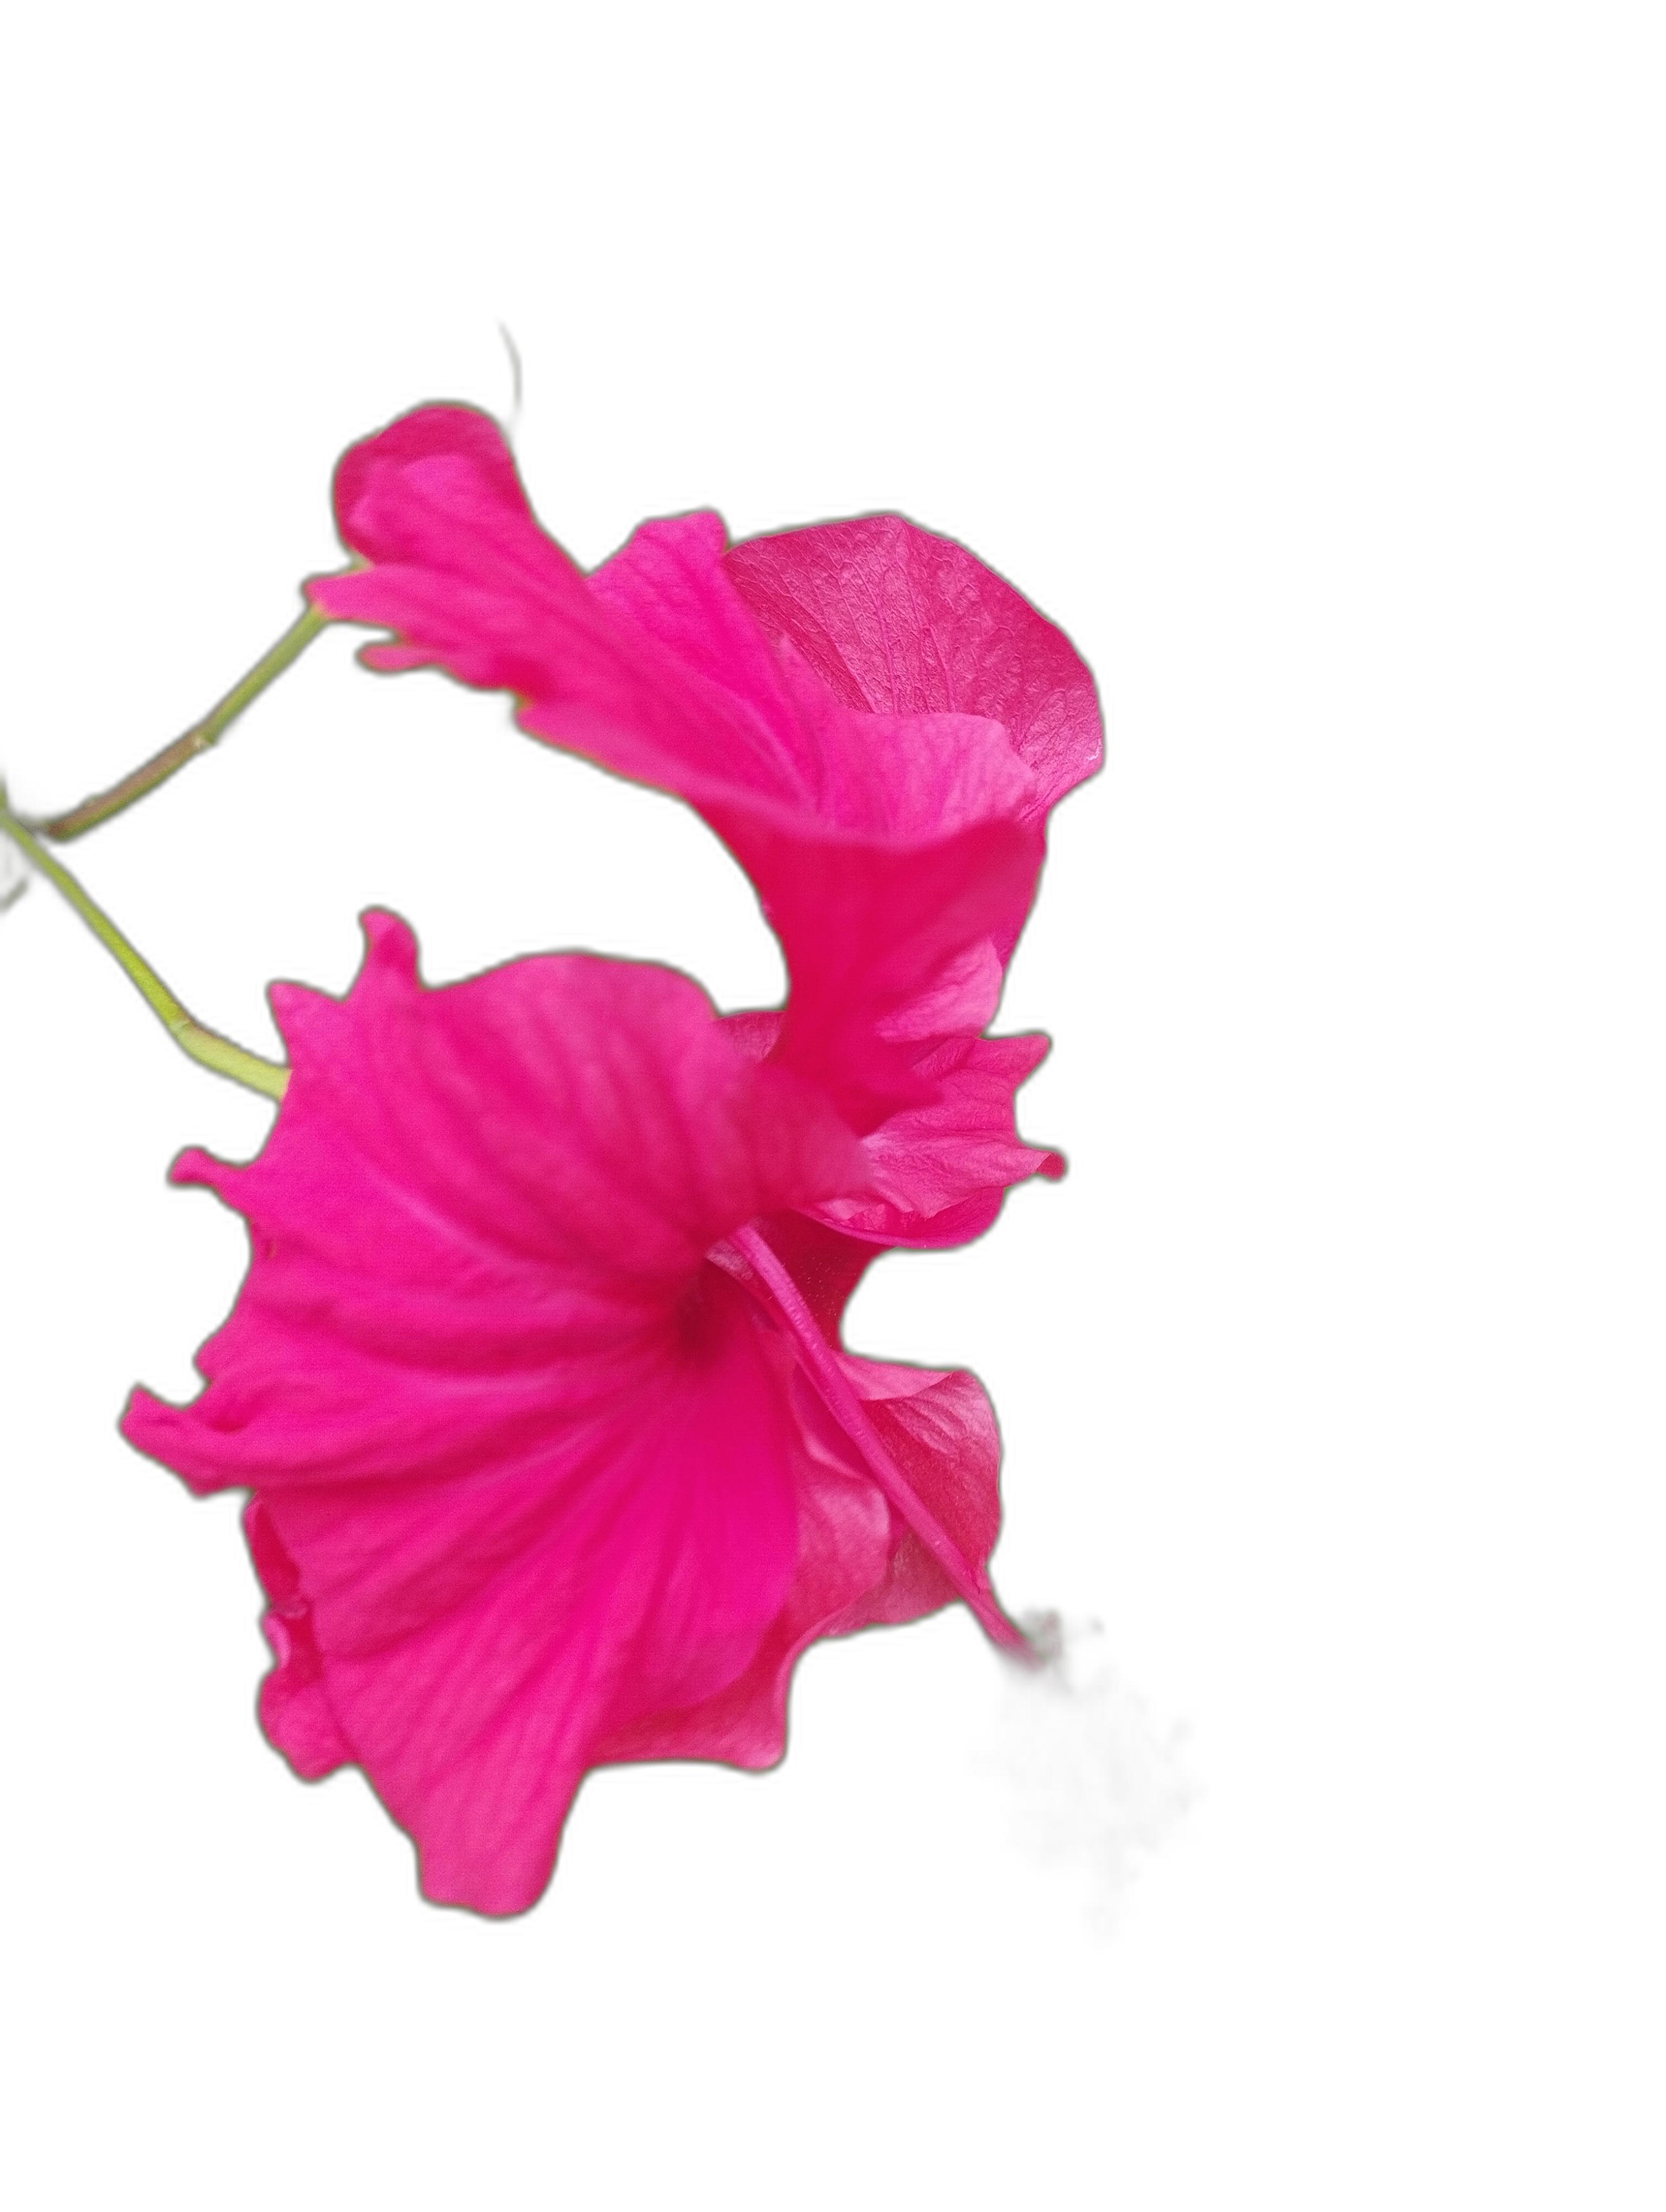
Label: Hibiscus